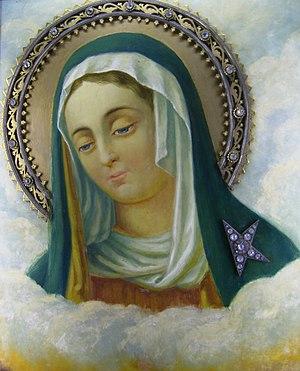
Icône Notre Dame de Grâce Berzée
Berzée est une section de la ville belge de Walcourt située en Région wallonne dans la province de Namur.